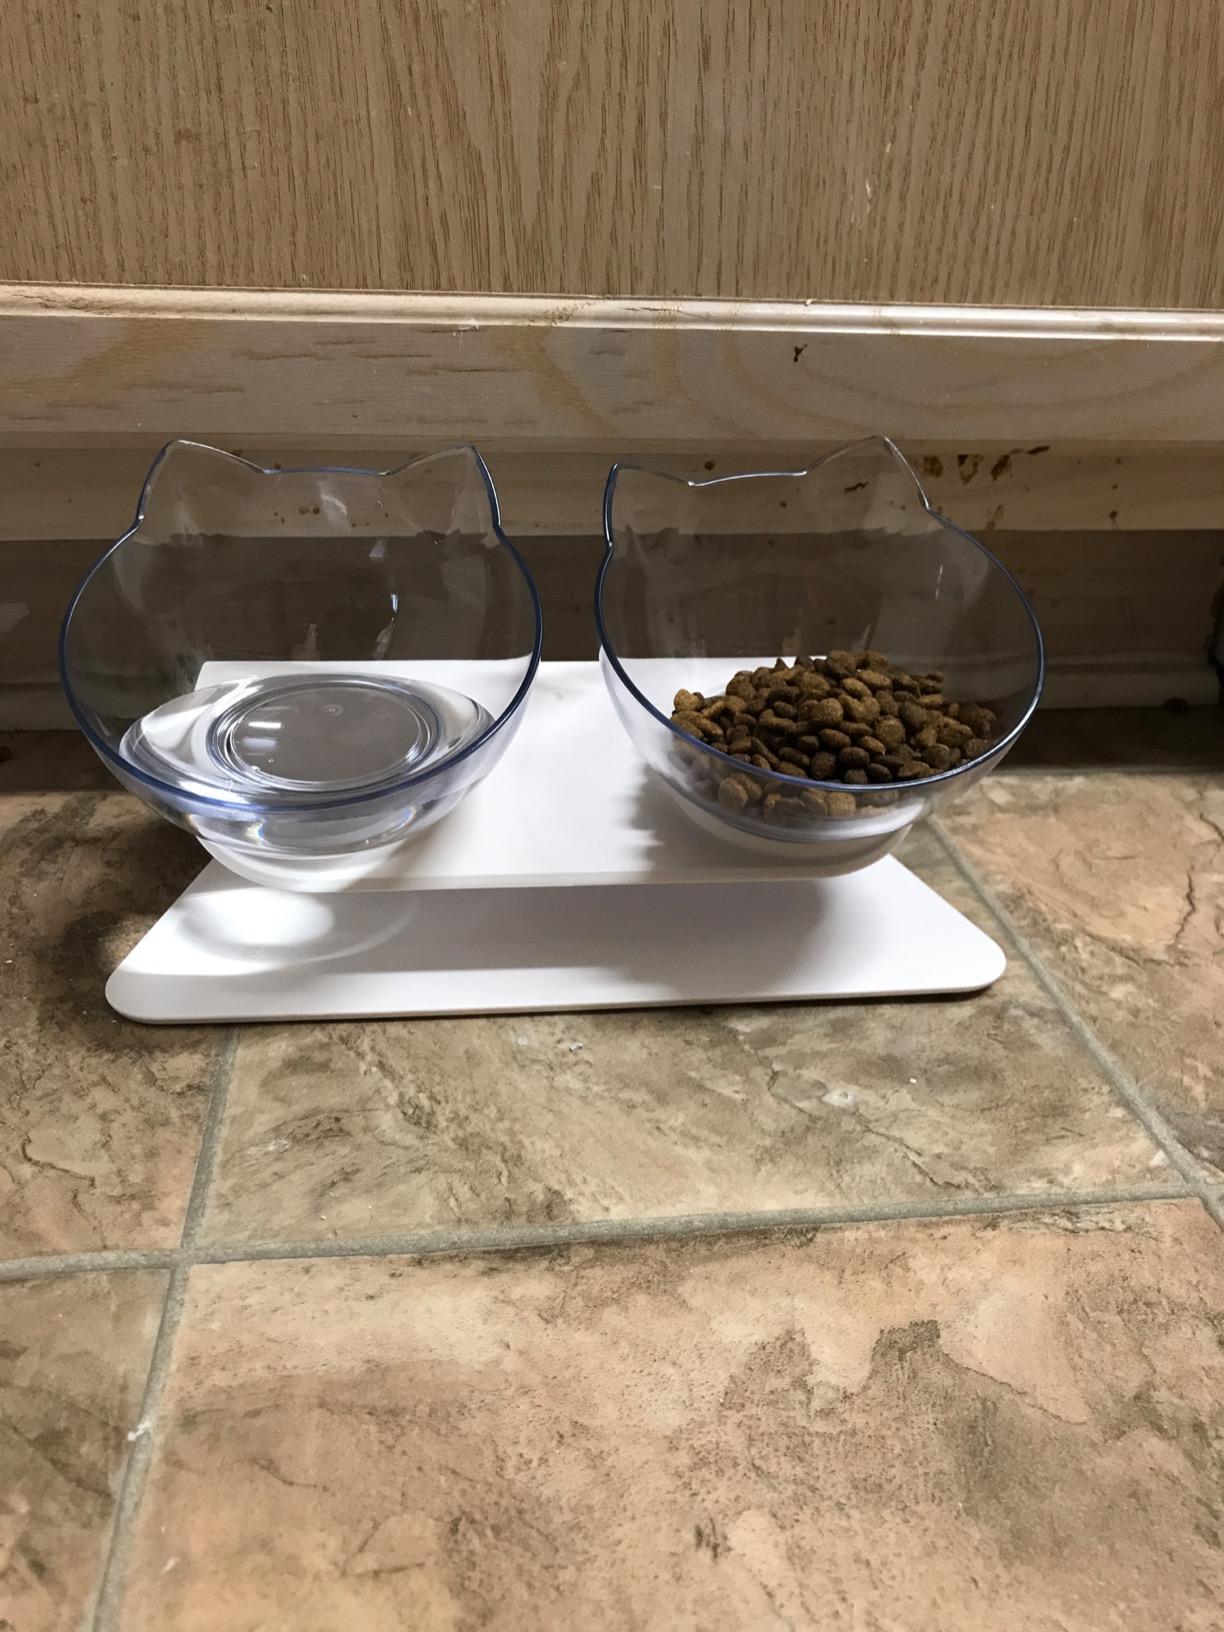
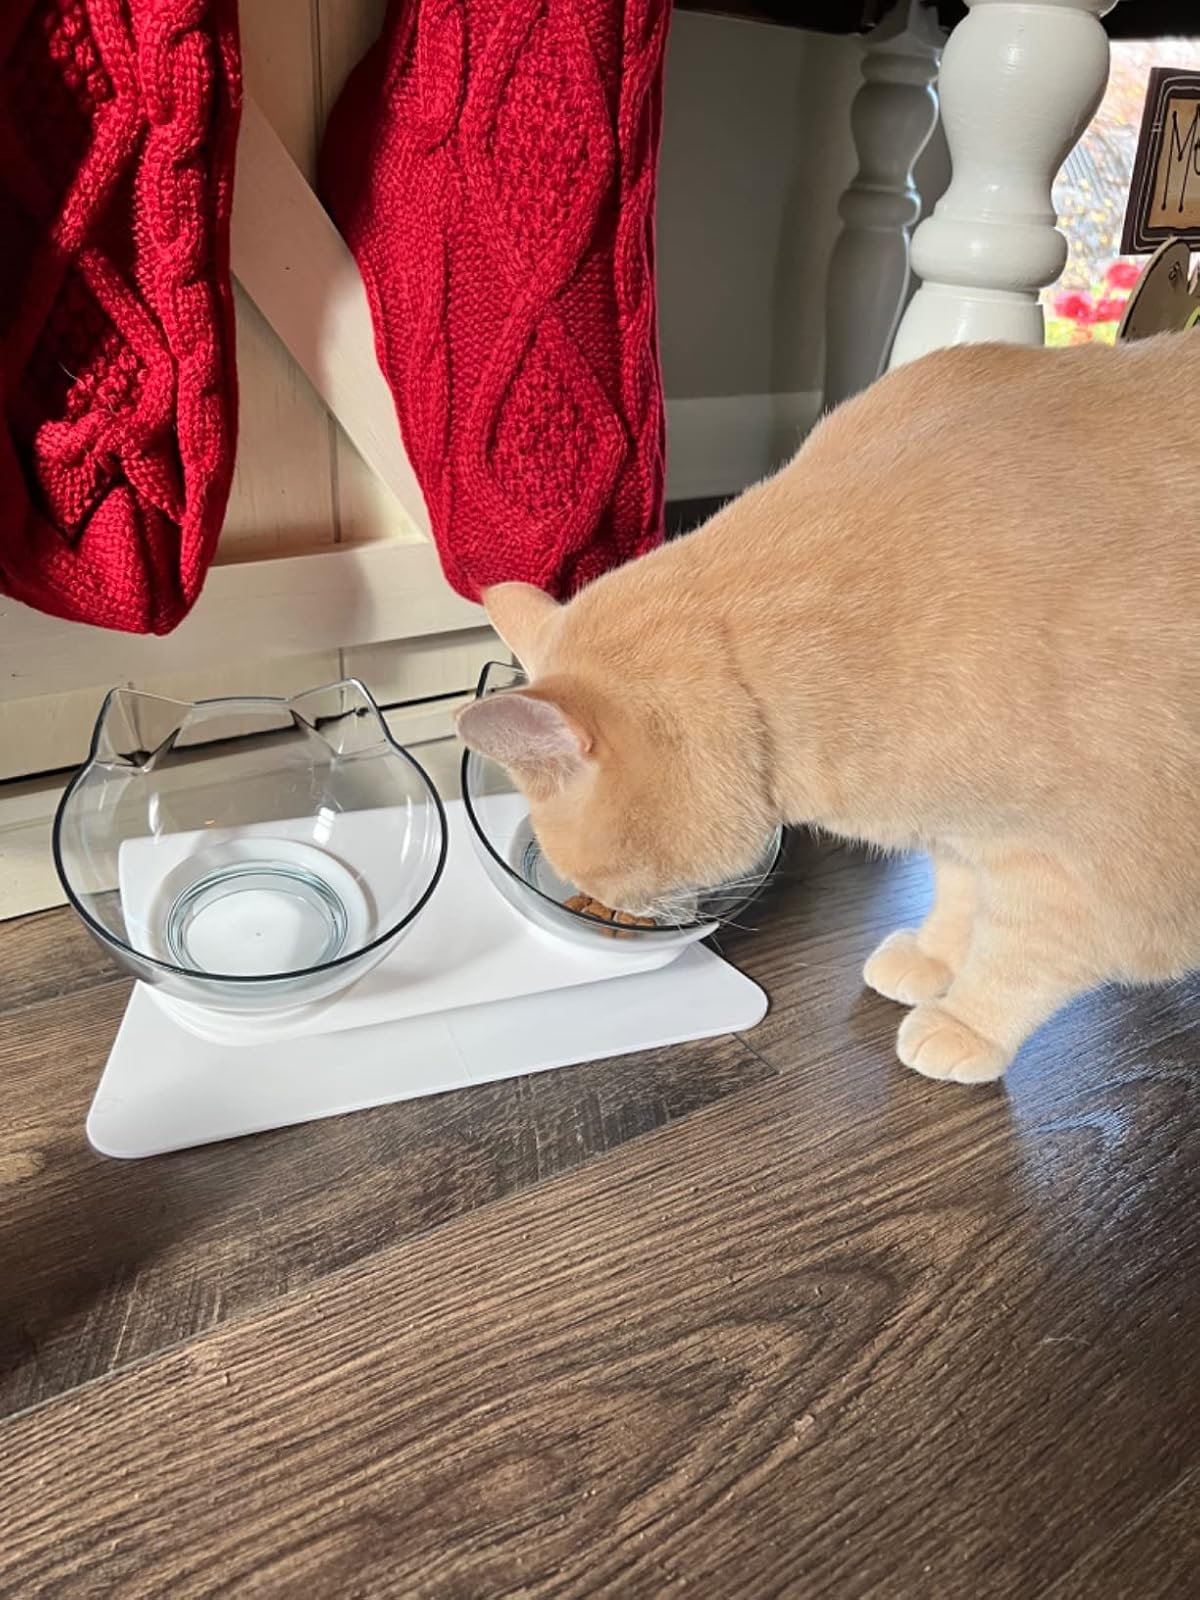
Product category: items_bowl
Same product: yes